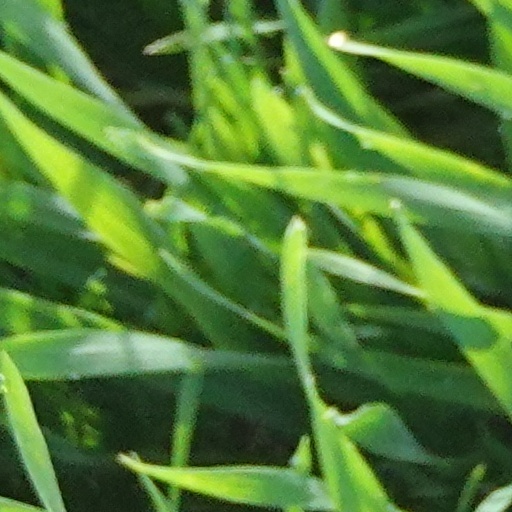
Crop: wheat